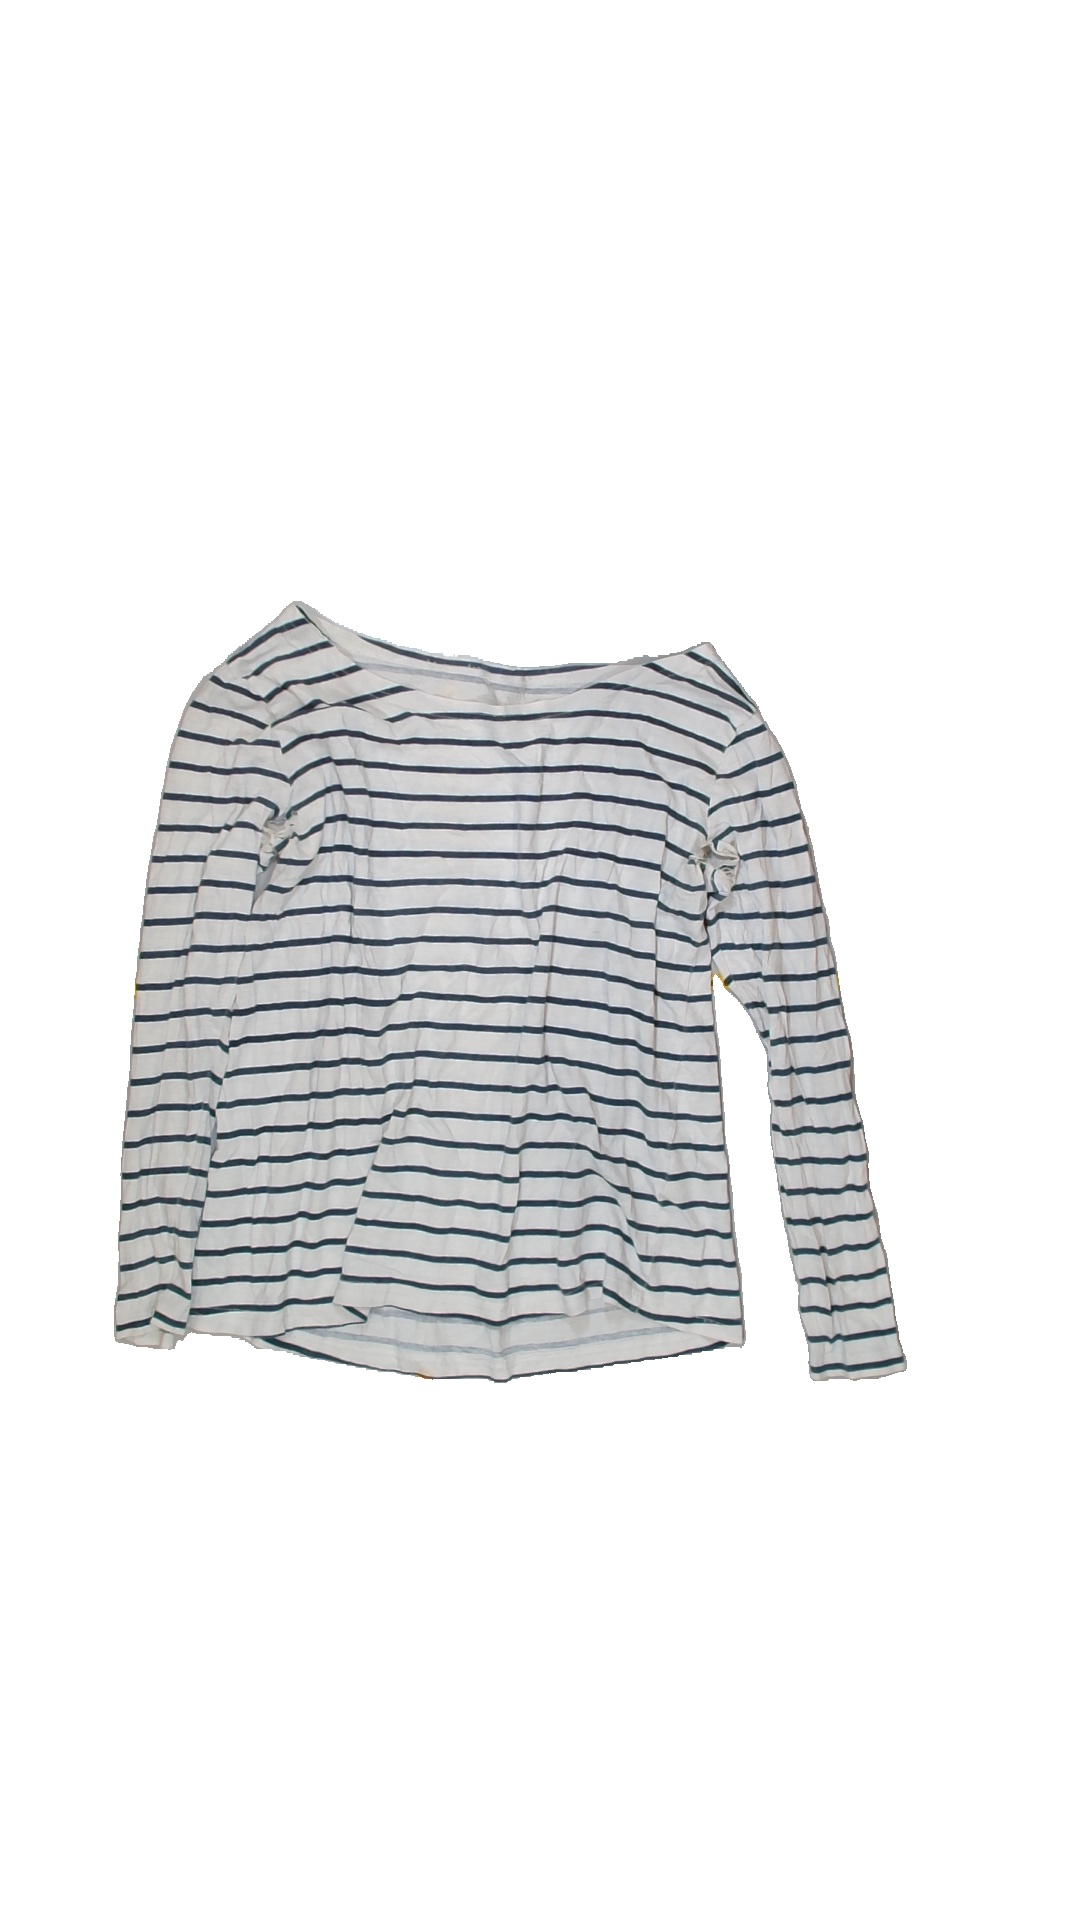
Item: Top (Ladies)
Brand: Not Applicable
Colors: White, Blue
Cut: C-collar
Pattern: Striped
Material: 100% cotton
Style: No trend
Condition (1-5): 1
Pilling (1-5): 5
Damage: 14
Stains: Yes
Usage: Export
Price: <50